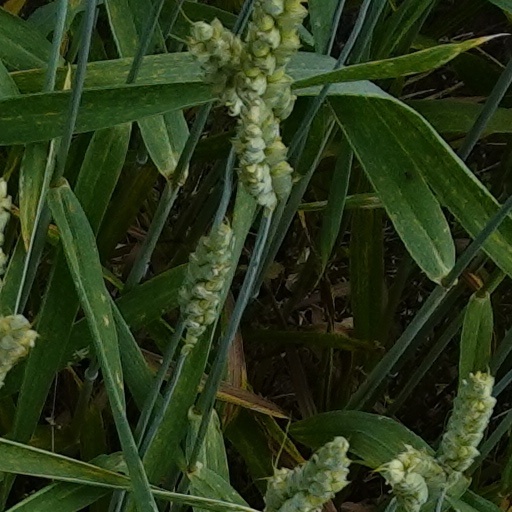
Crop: wheat